Jean-Guillaume, baron Hyde de Neuville

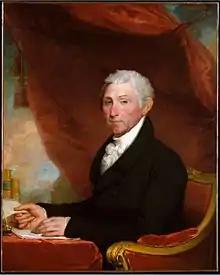
James Monroe, with whom Hyde had a hostile relationship while serving as ambassador

After arriving in France, Hyde was appointed as a diplomat by the newly restored King Louis XVIII and sent to London in order to persuade the Liverpool ministry to transfer the defeated Napoleon to a remoter place of exile than Elba, where he had been sent to. However, his negotiations with the British were cut short by Napoleon's return from Elba to France on March 15. After Napoleon was defeated at Waterloo, he was exiled to Saint Helena instead. In January 1816, Hyde was appointed to serve as the French ambassador to the United States, moving to Washington, D.C. where he negotiated a commercial treaty with the U.S. government as his first action in office. Hyde grew to have a hostile relationship with U.S. President James Monroe, who "despised" him, with Monroe referring to Hyde on one occasion as "disagreeable and ill tempered" and on another as "overly delicate" and "obscene".